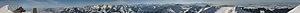
Le Moléson est un sommet des Préalpes fribourgeoises culminant à 2 002 mètres d'altitude. Il est situé dans le canton de Fribourg, non loin de Bulle et de Gruyères.